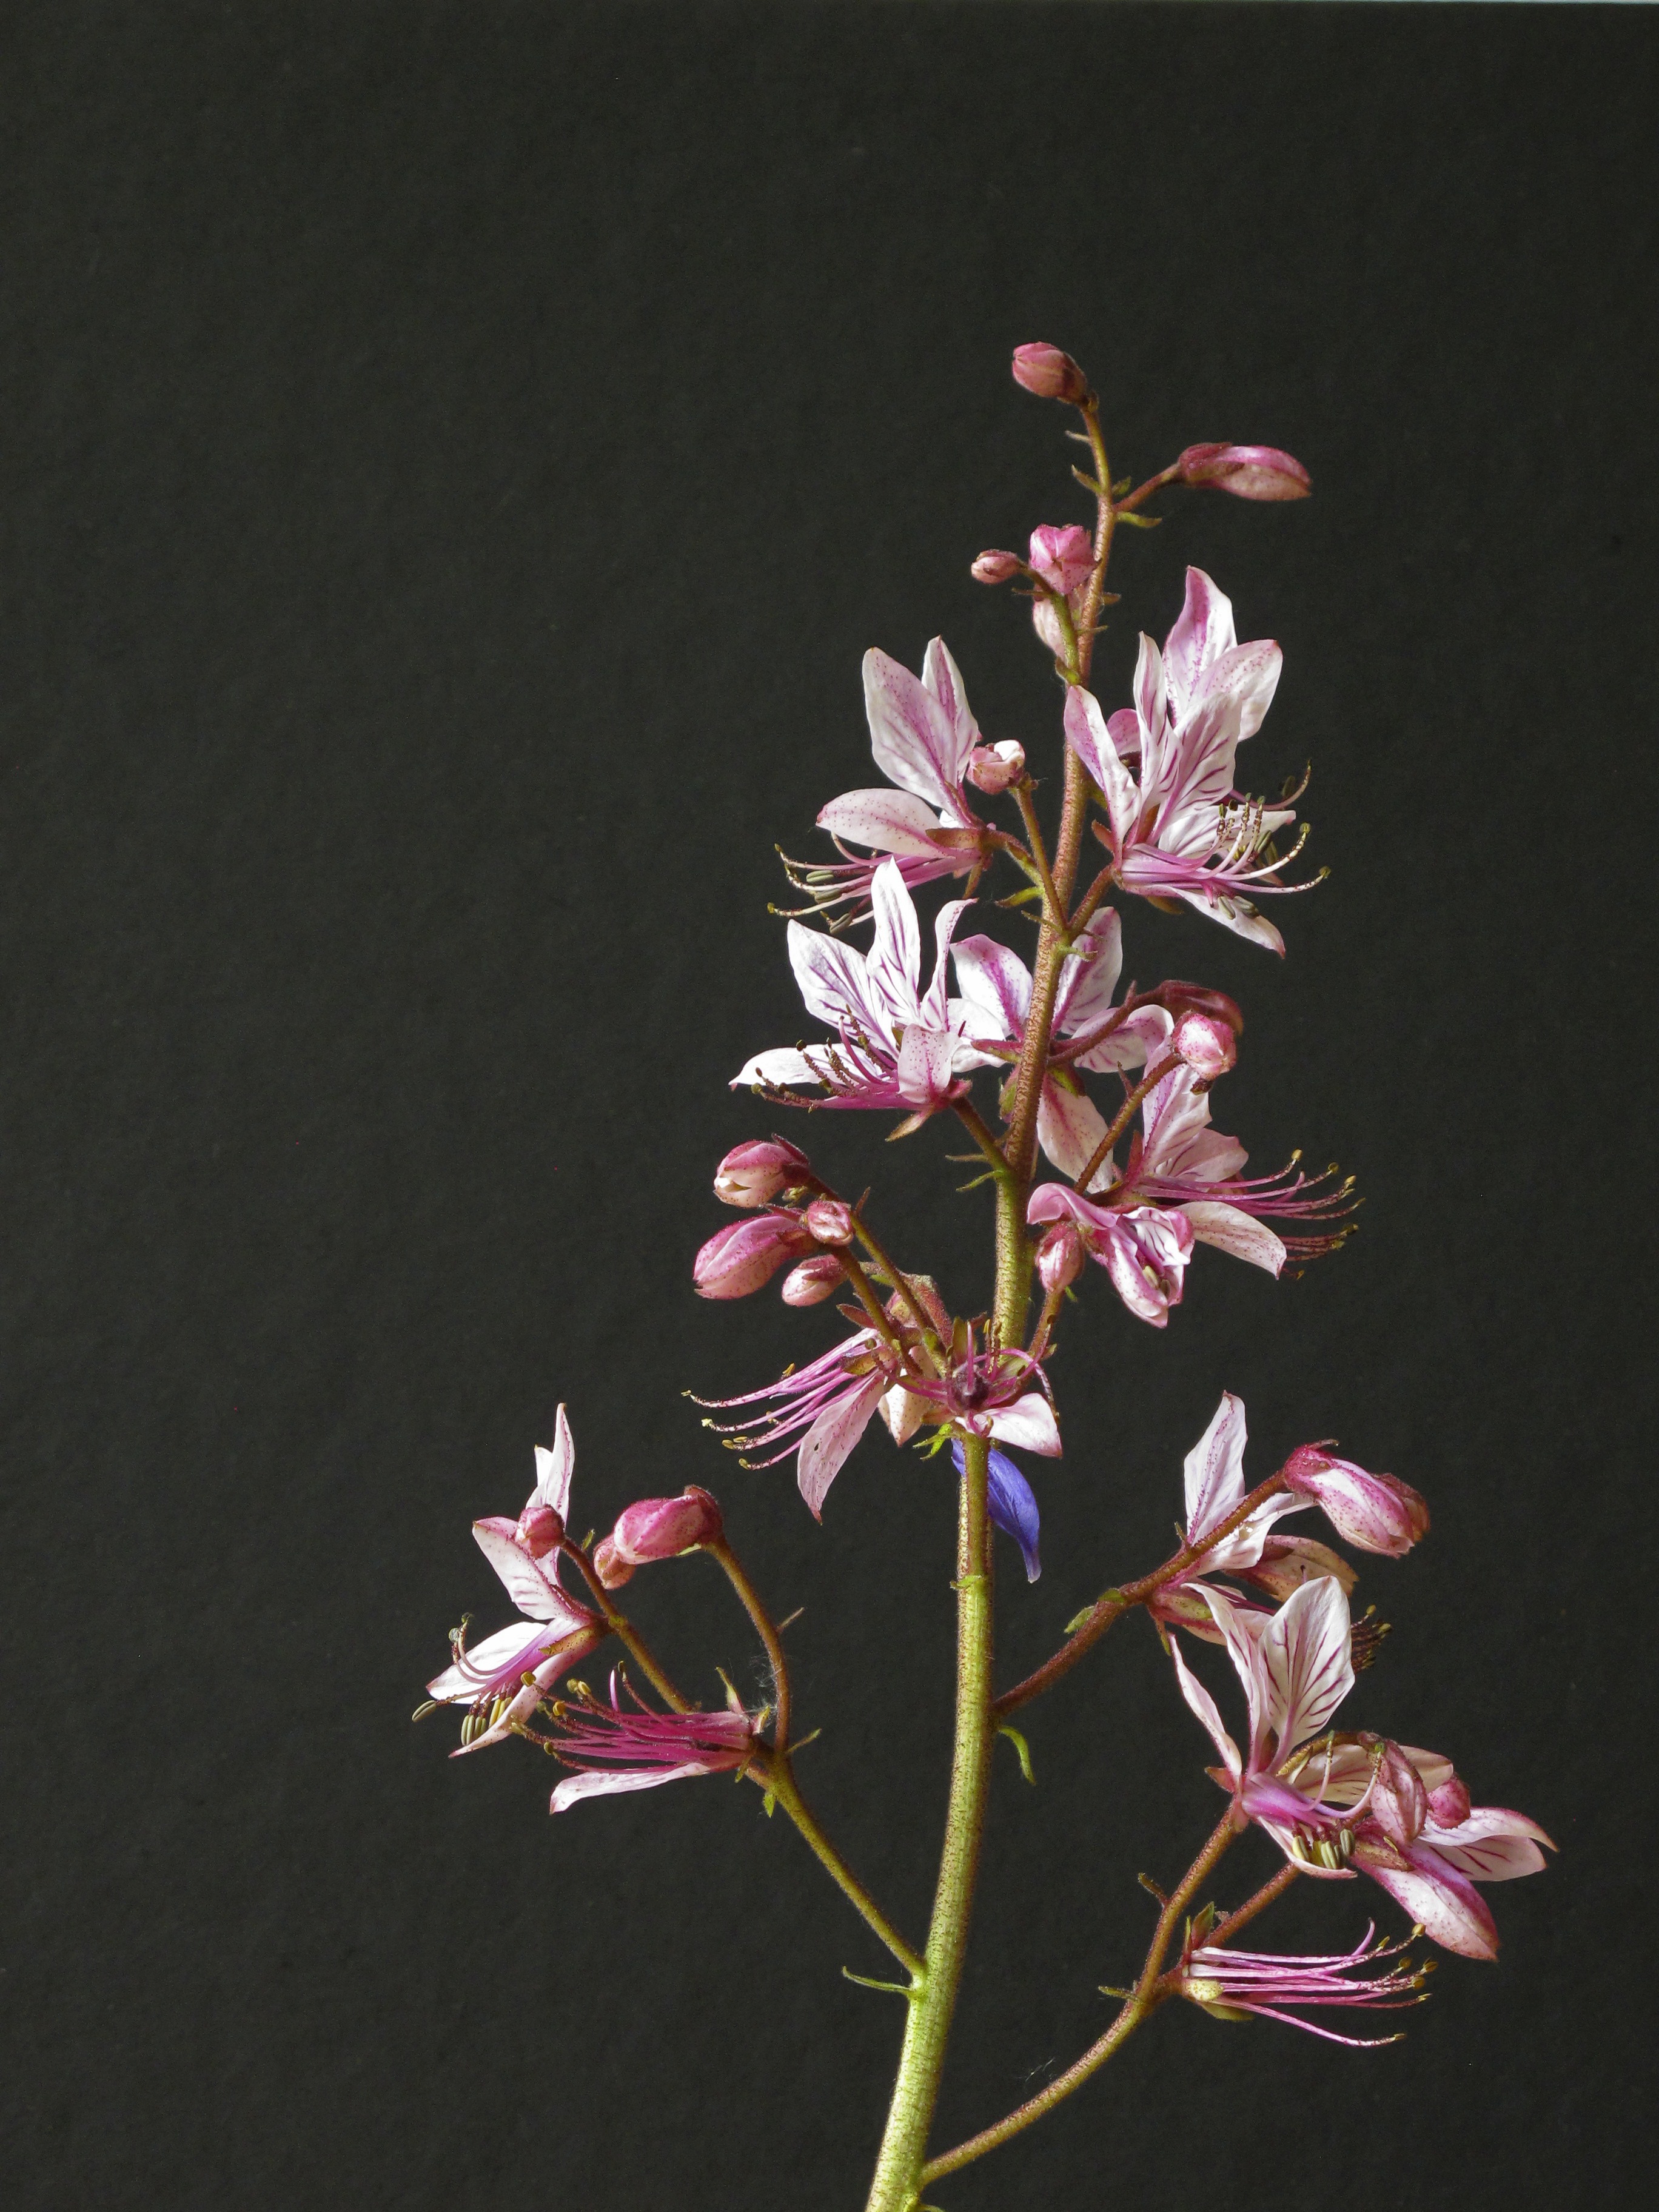
nature, branch, blossom, plant, leaf, flower, petal, botany, pink, flora, orchid, floristry, flowering plant, dendrobium, plant stem, land plant, moth orchid, dictamnus